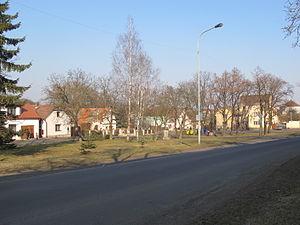
Černčice est une commune du district de Louny, dans la région d'Ústí nad Labem, en République tchèque. Sa population s'élevait à 1 340 habitants en 2018.